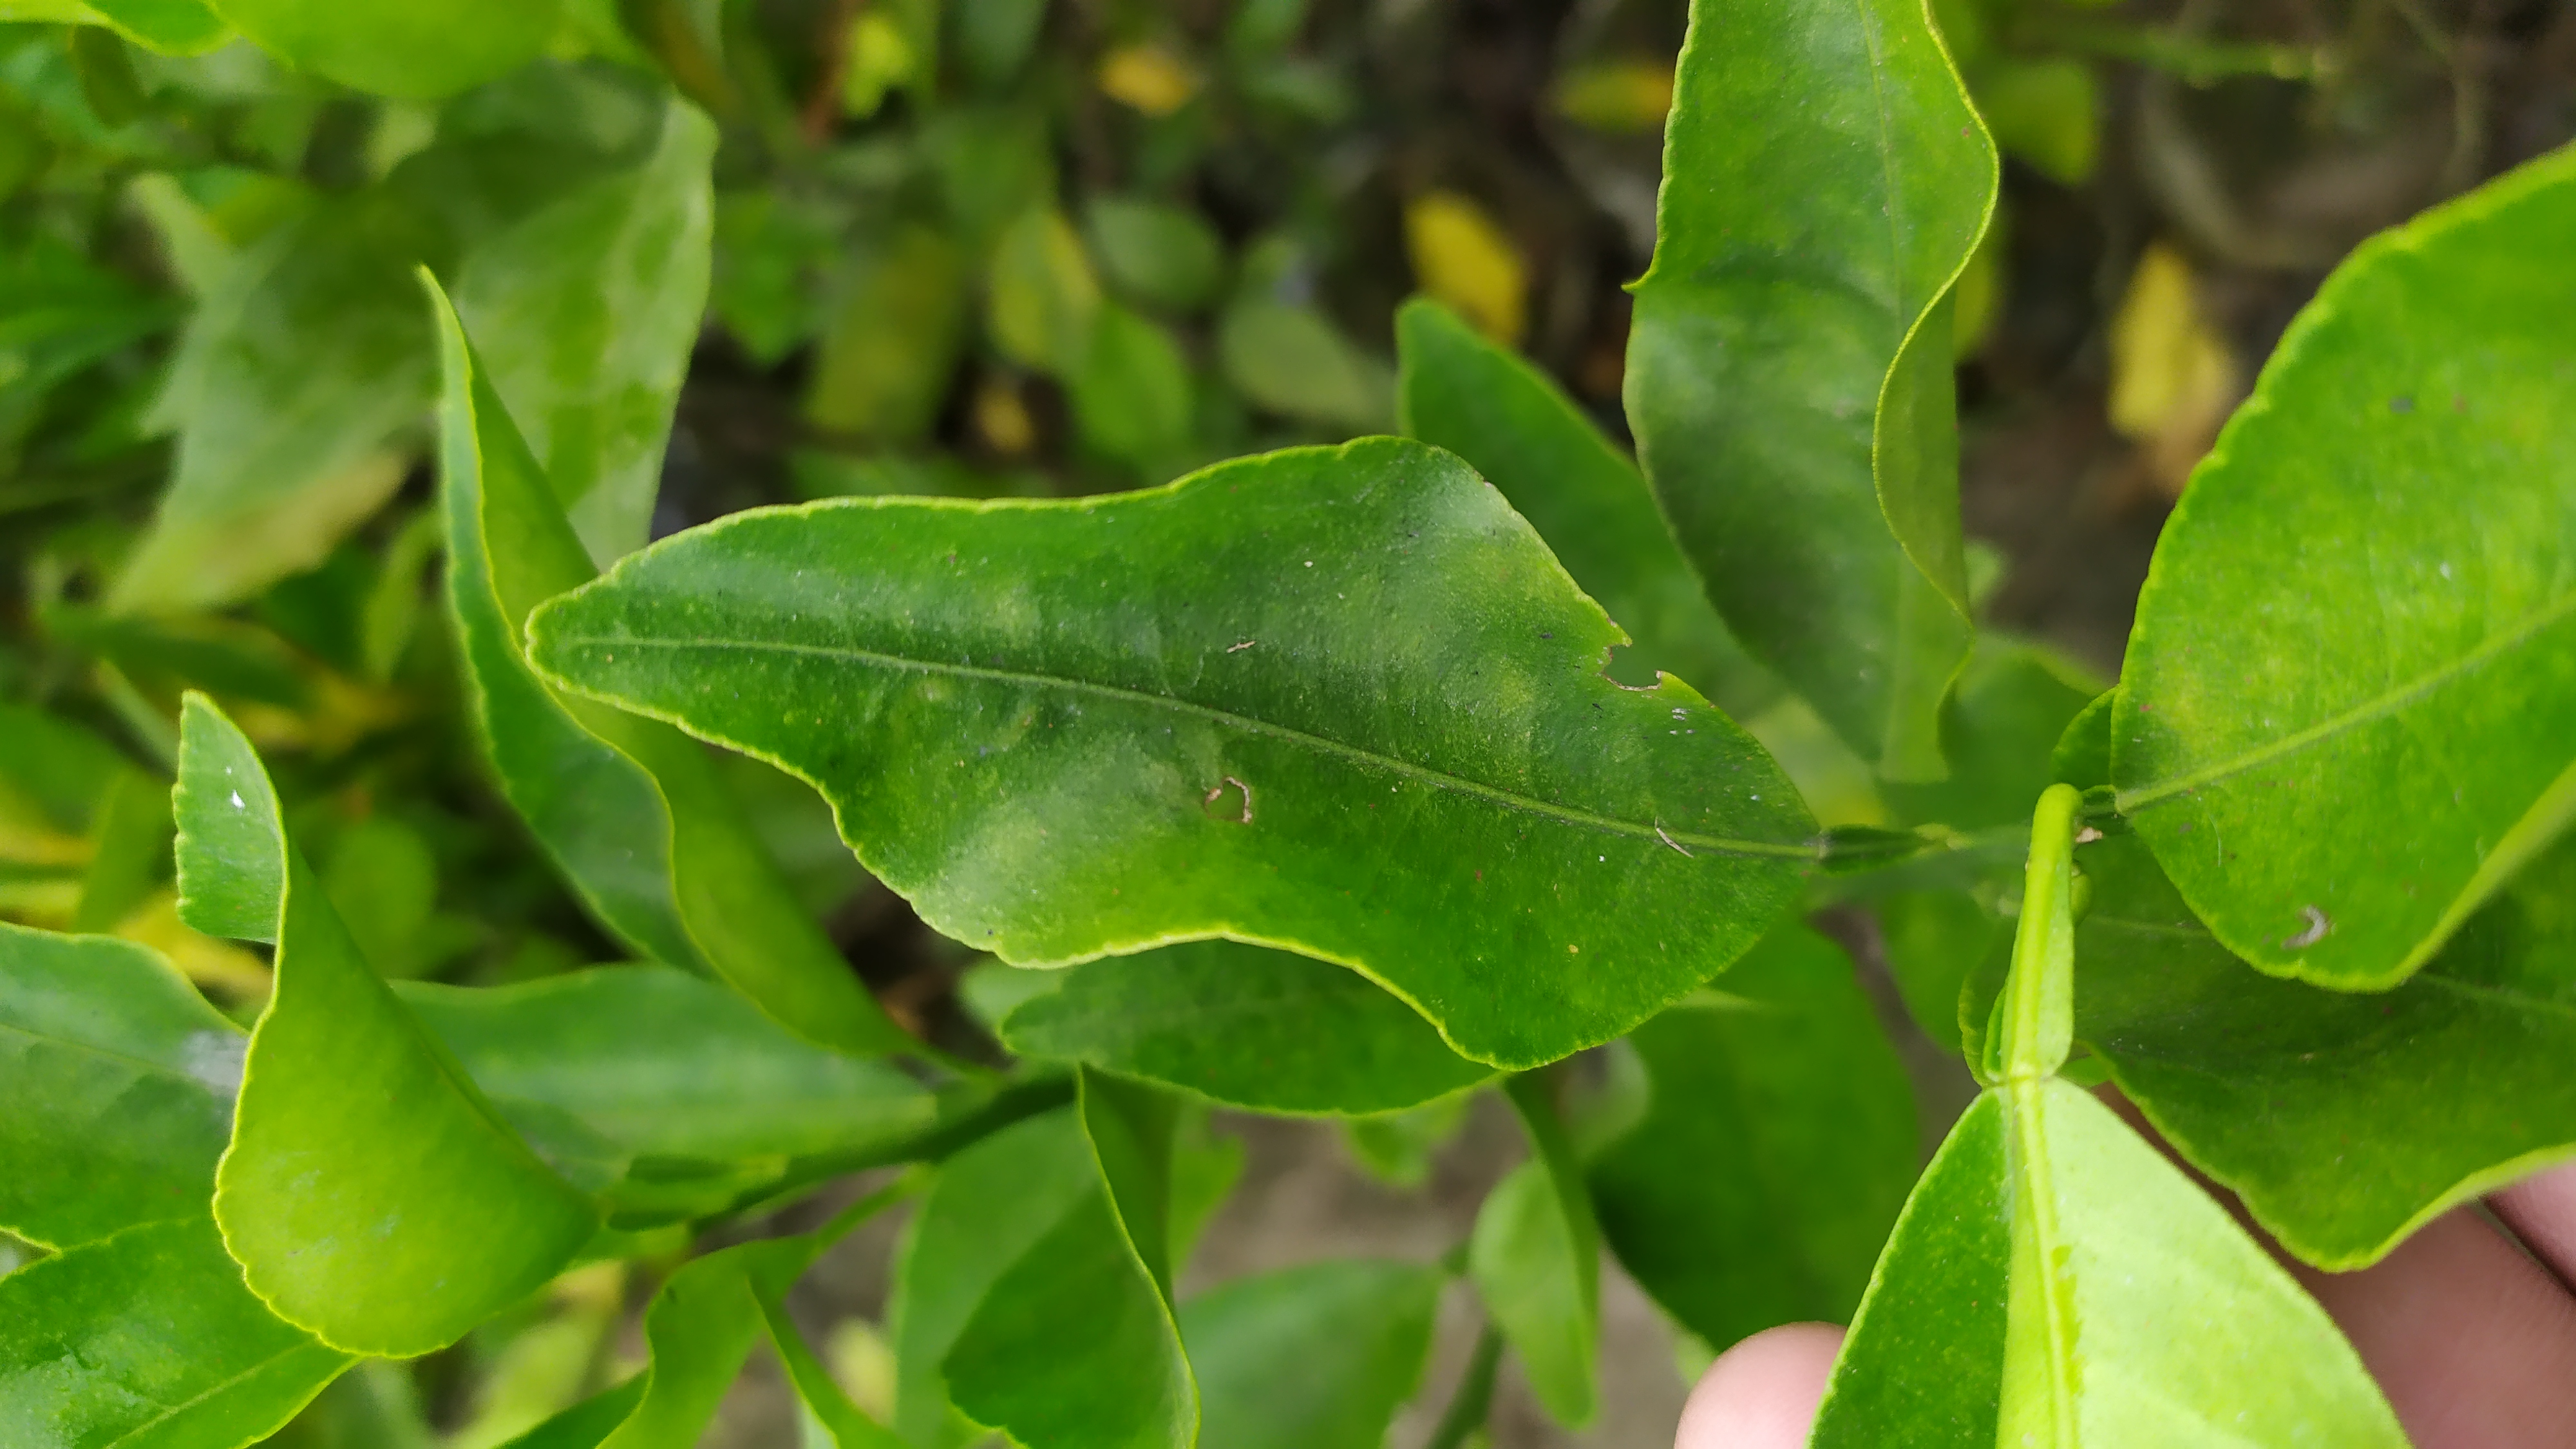
Mandarin leaf variety: Darjeling